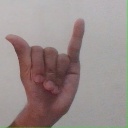
अक्षर: य